Tanks of Japan

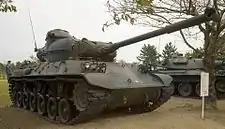
Type 61 tank on display at the JGSDF Ordnance School

The support tank was a derivative of the Type 97 Chi-Ha medium tanks of the Imperial Japanese Army in World War II. Similar in concept to early variant of the German Panzer IV, it was designed as a self-propelled howitzer to provide the close-in fire support for standard Japanese medium tanks with additional firepower against enemy anti-tank fortifications.